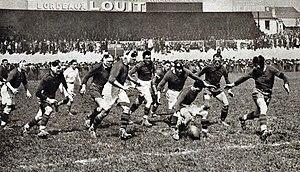
1930 (18 mai), finale du championnat de France de rugby au Parc Lescure à Bordeaux, le quillanais Corbin (culotte blanche), ramasse le ballon, protégé par Galia et ses partenaires.
L'Union sportive Quillan Limoux Haute vallée de l'Aude est un club de rugby à XV français situé à Quillan et Limoux. Le club est champion de France en 1929 et vice-champion en 1928 et 1930. C'est l'un des seuls clubs français avec l'US Carmaux à avoir remporté le titre national en Première, Deuxième et Troisième division.